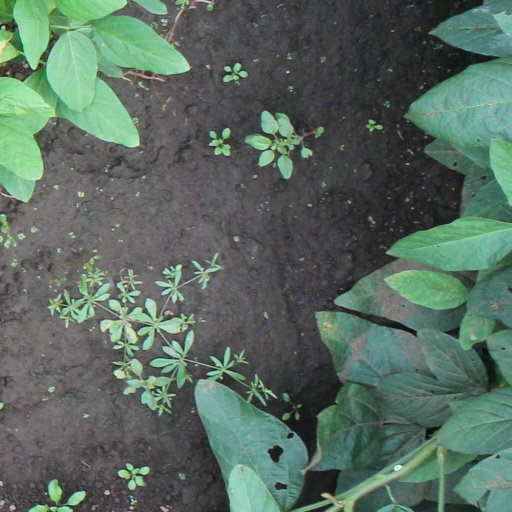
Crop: soybean